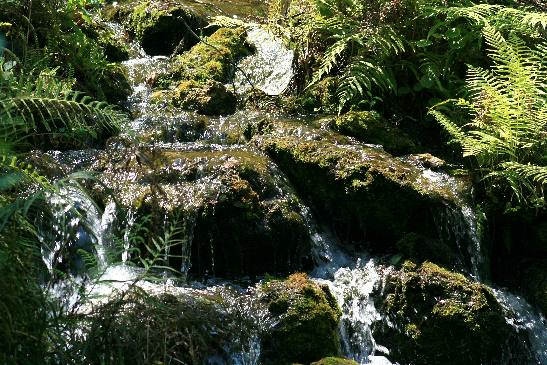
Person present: No